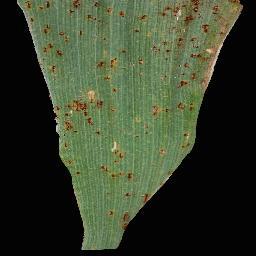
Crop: corn
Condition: (maize)_common_rust